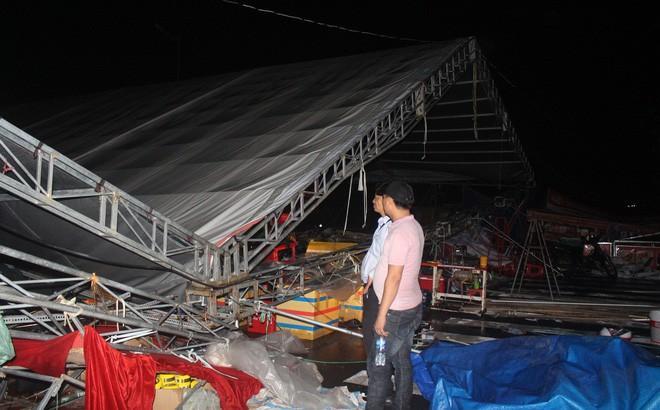
người đàn ông mặc áo hồng đang đứng với người đàn ông mặc áo trắng